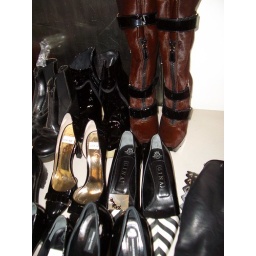
gina shoes &amp;amp; the lovely louis vuitton boots in brown pony